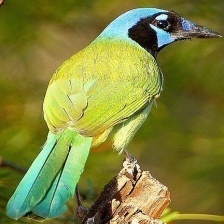
Species: GREEN JAY
Scientific name: CYANOCORAX YNCAS
ImageNet parent category: jay